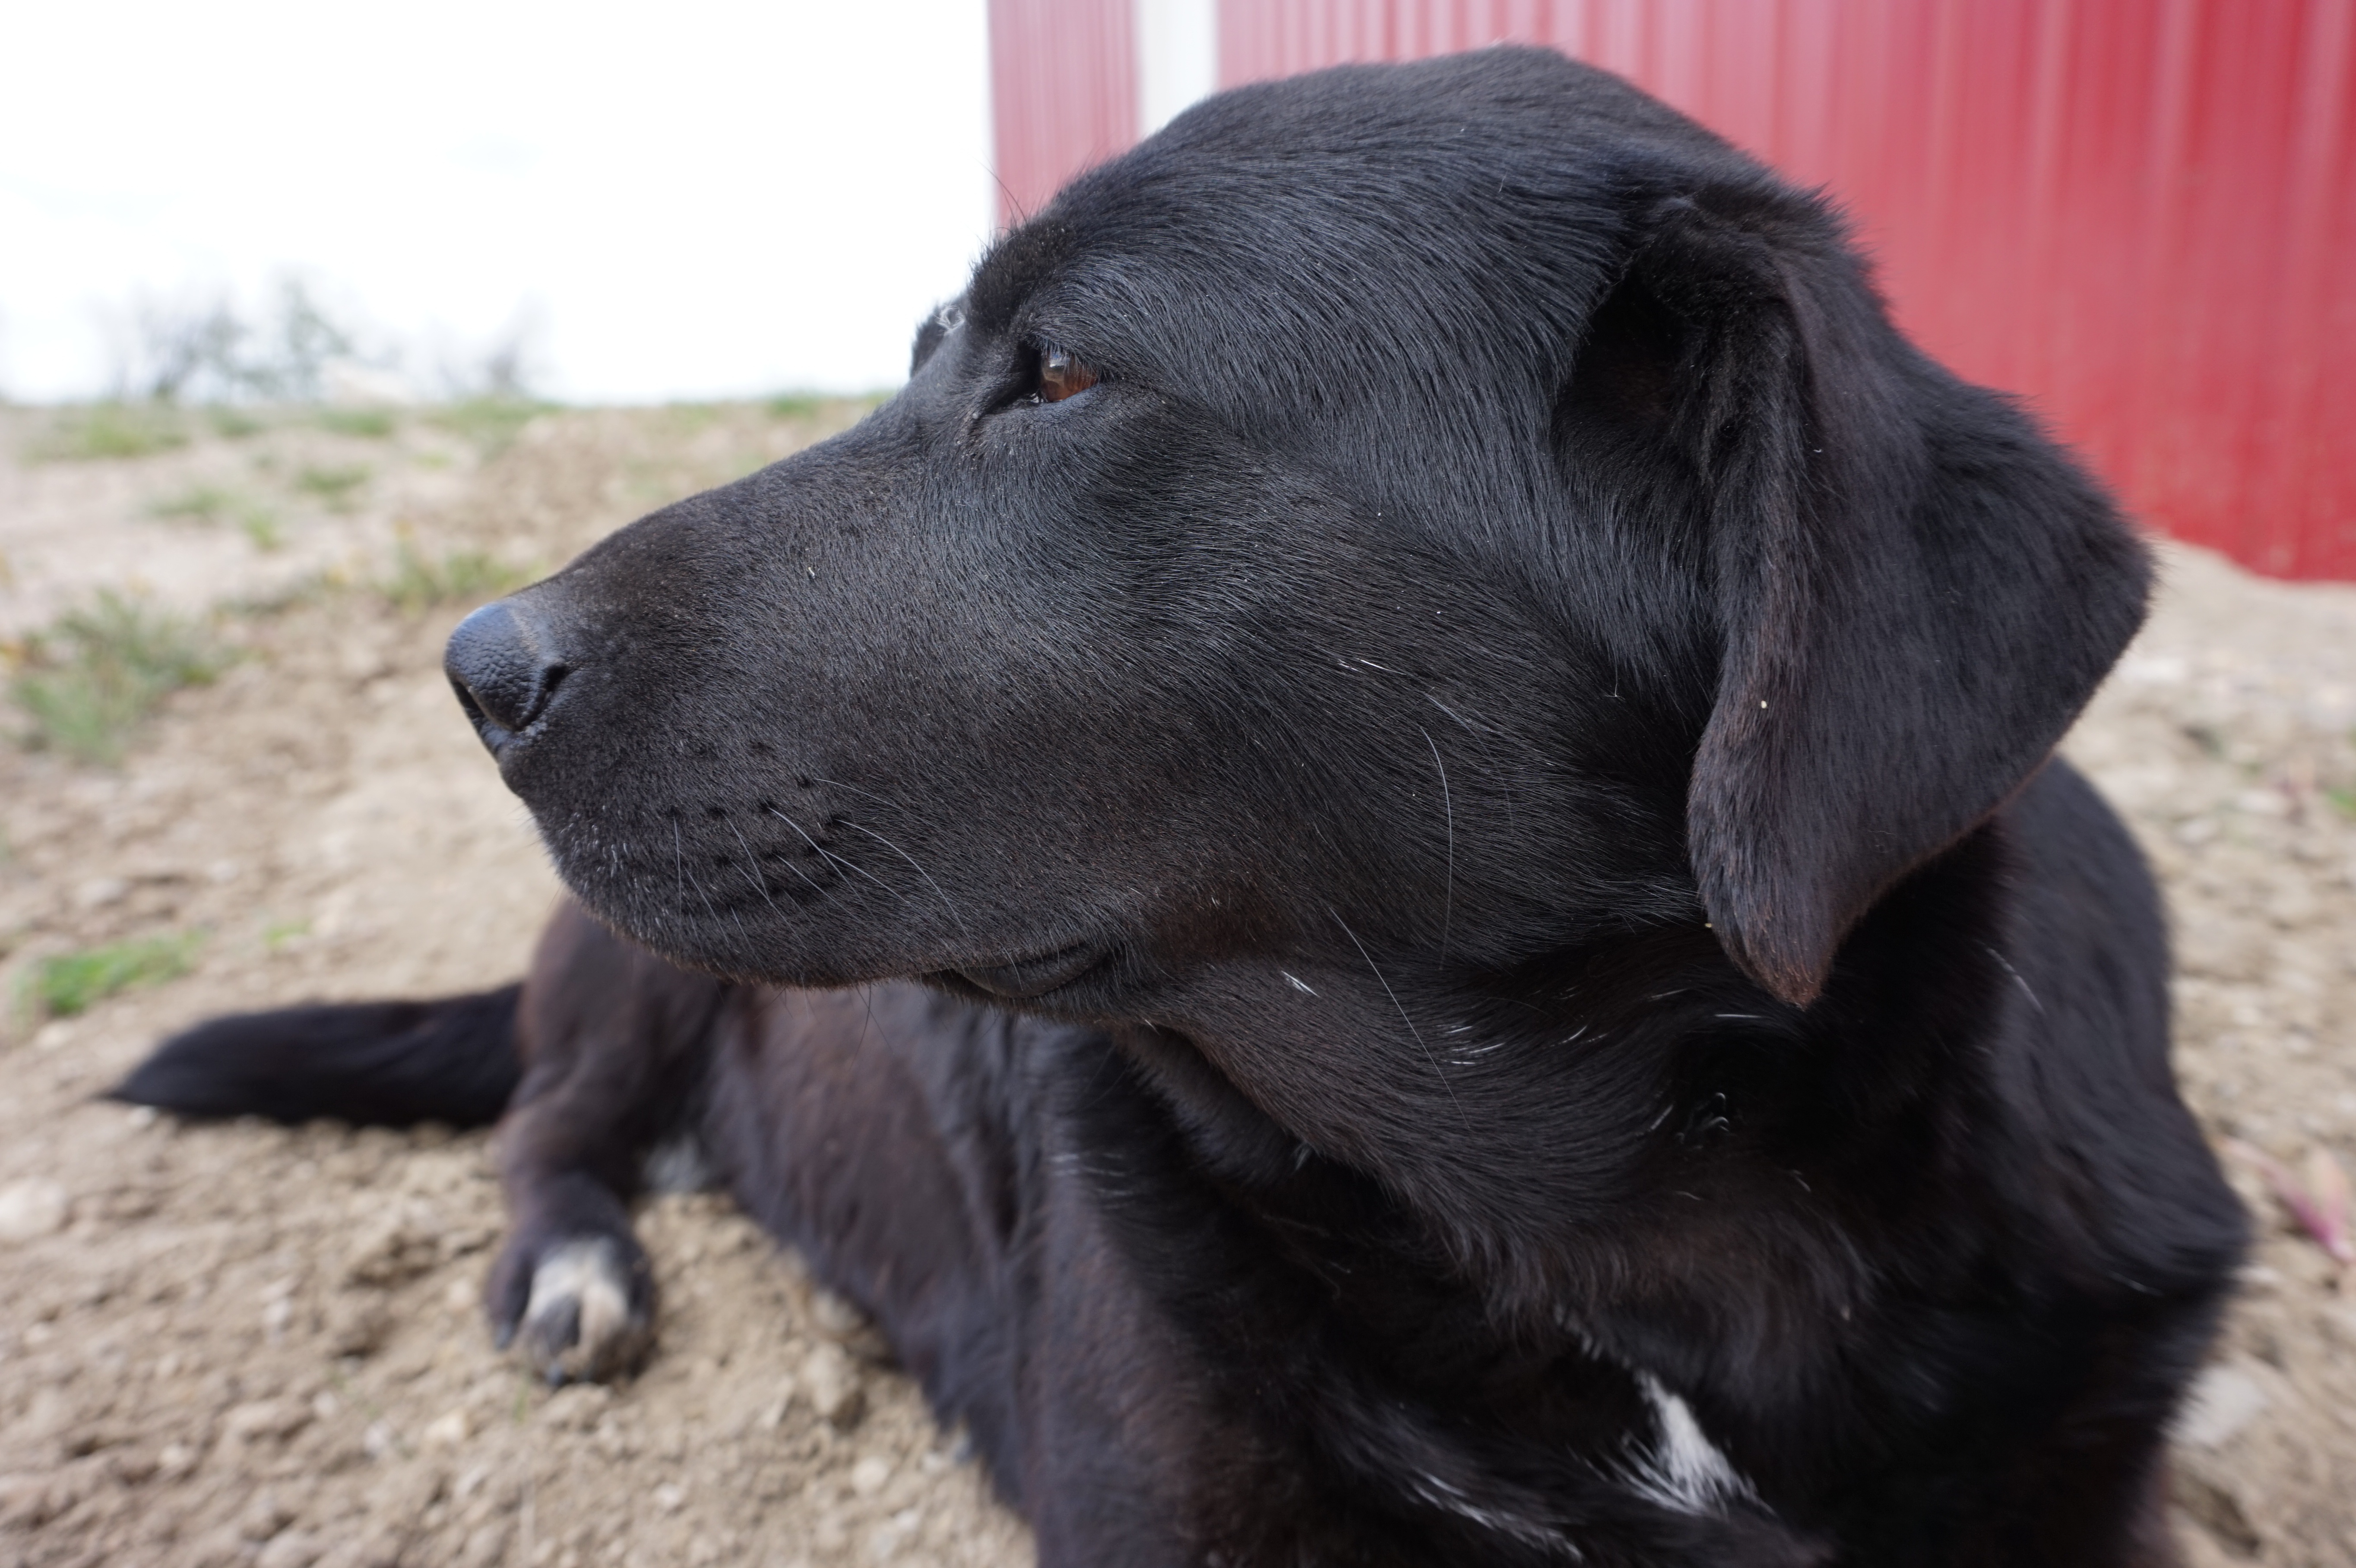
puppy, dog, mammal, vertebrate, labrador retriever, dog breed, retriever, flat coated retriever, dog like mammal, carnivoran